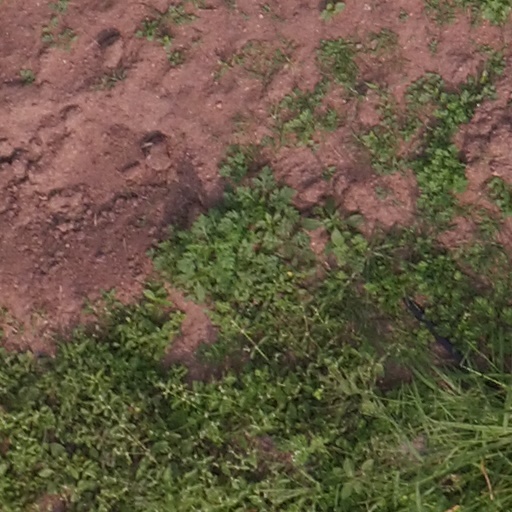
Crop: maize; corn